Vladimir Yakovlev (journalist)

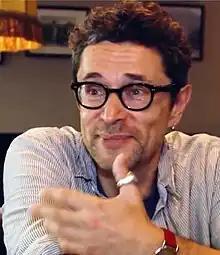
Yakovlev on Planeta.ru in 2014

Vladimir Egorovich Yakovlev (born March 8, 1959) is a founder and an editor-in-chief of the "Kommersant Newspaper", the first Russian daily business-oriented newspaper. He is a former CEO and owner of Kommersant Publishing house.